Mumong

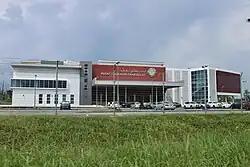

Mumong Landless Indigenous Citizens' Housing Scheme is the public housing estate in Mumong, and one of such estates in the country under the programme of its namesake, which is a government housing programme specifically for the or the indigenous citizens of Brunei.